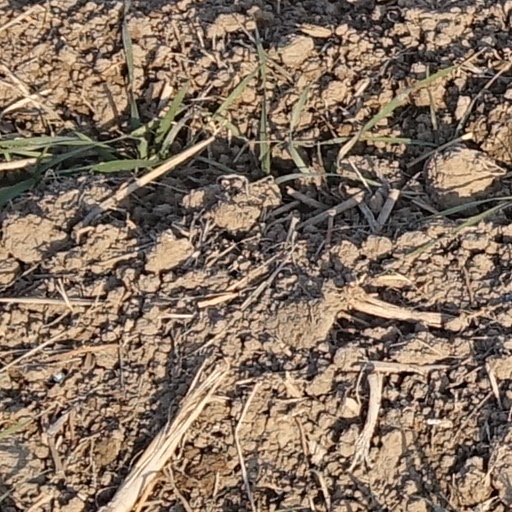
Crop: wheat